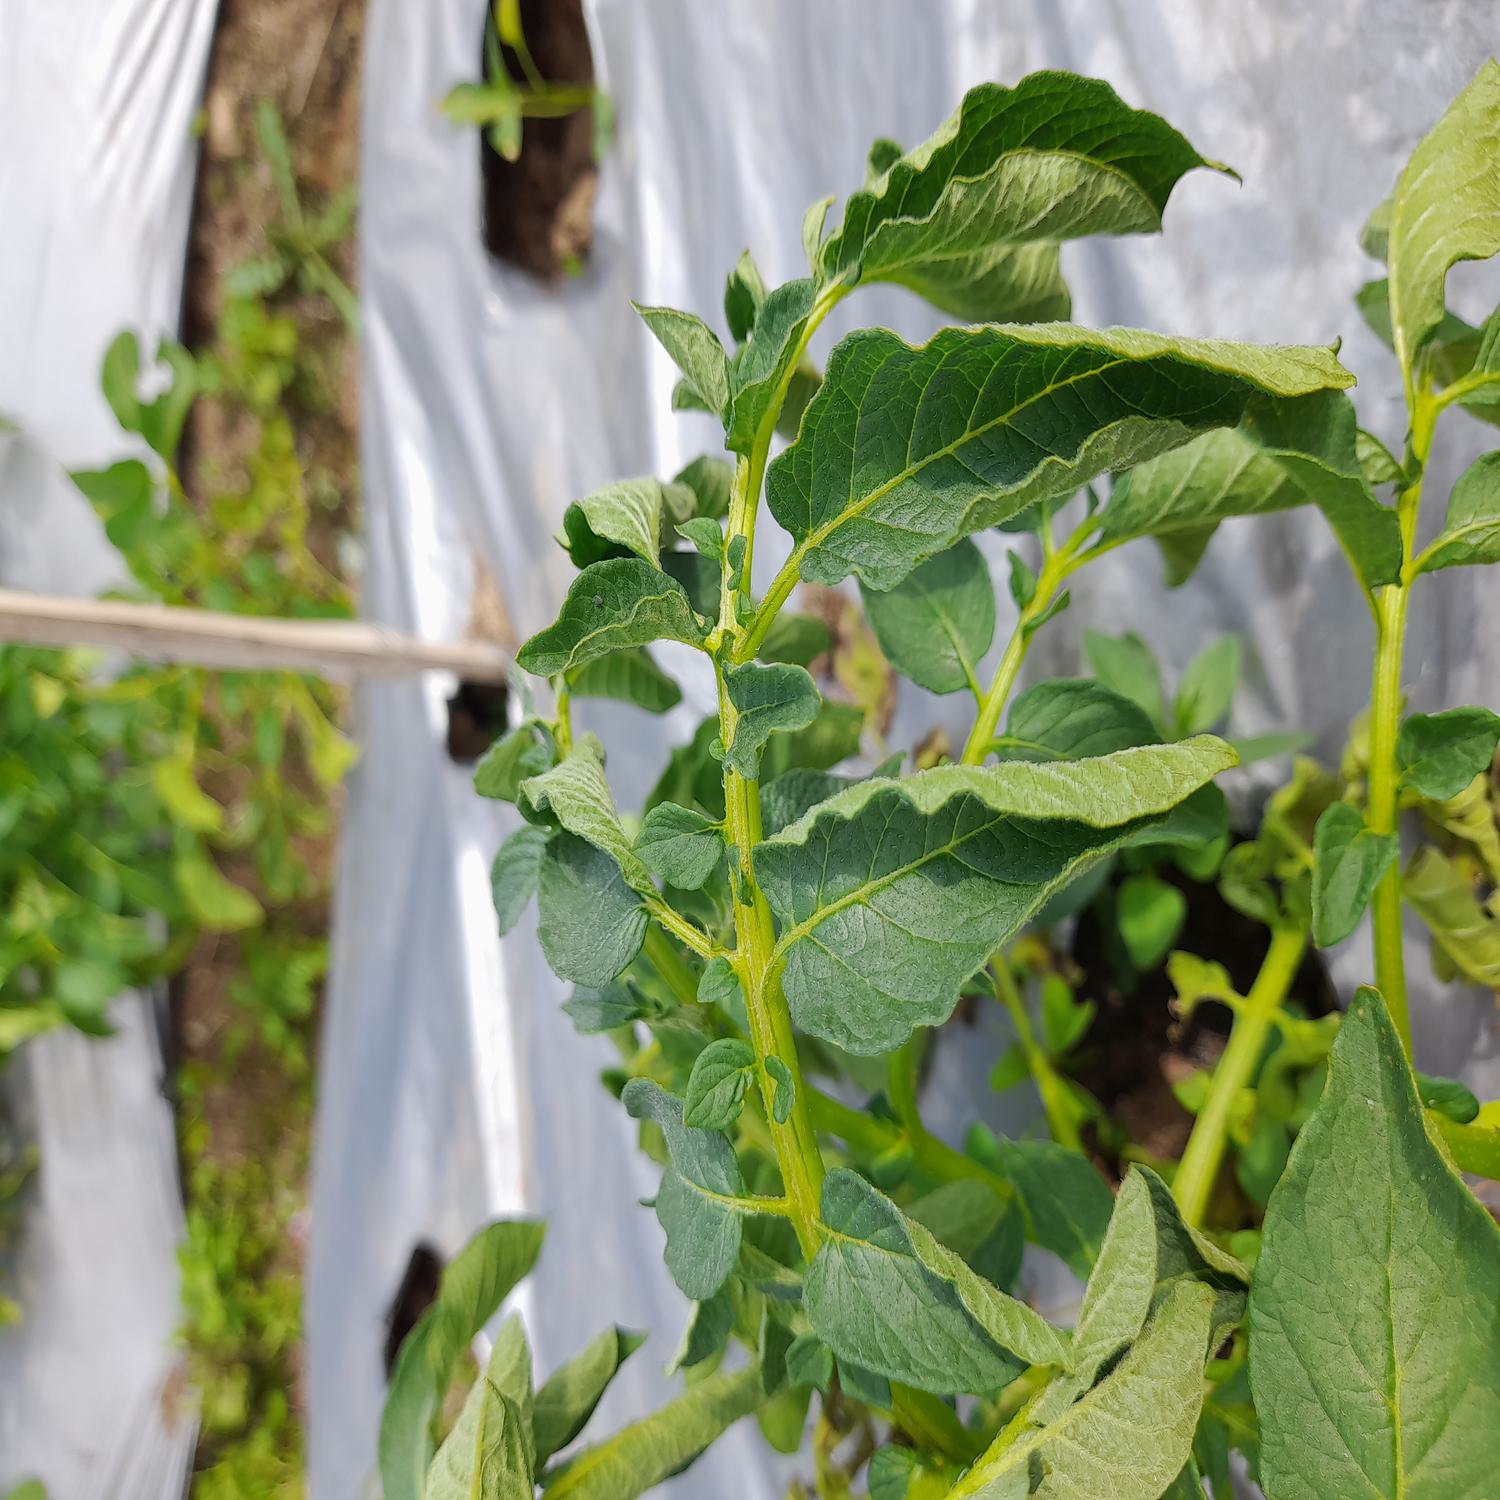
Etiqueta: Pudricion_Parda